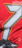
Number: 7